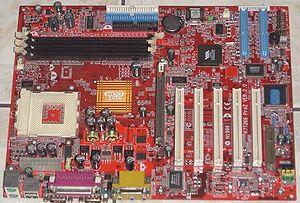
Le format ATX est un facteur de forme de carte mère créé en 1995 par Intel. Il s’agissait de la première modification depuis l’introduction du format AT en 1984, dont il corrige la plupart des défauts.